Waquoit Bay

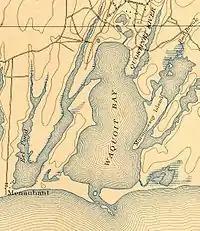
1893 USGS Map of Waquoit Bay

Waquoit Bay is a public national estuary, which is typically used as a research reserve. It is a part of Nantucket Sound and is located on the southern shore of Cape Cod in Massachusetts, USA. This bay forms the border of the towns of Falmouth and Mashpee, Massachusetts.